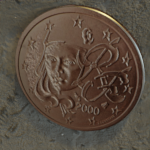
Coin value: 2cents
Country: fr
Edition: standard